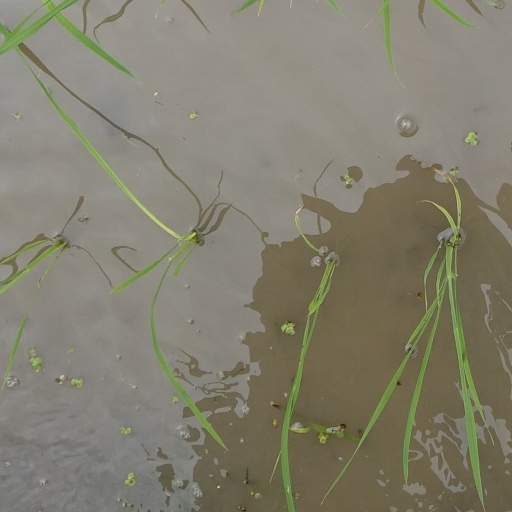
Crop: rice